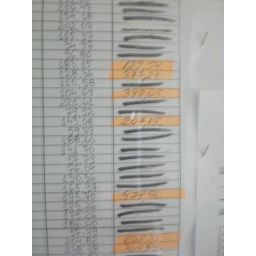
monthly maintenance dues at the building association...the ones in orange did not pay in many months